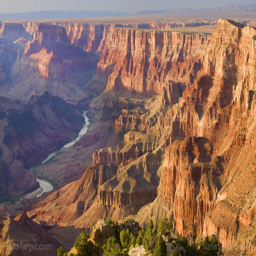
image : government agency bans scientist from studying national park because he 's a person